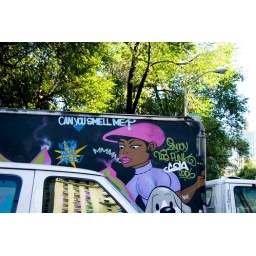
fantastically decorated truck in union square for the farmers' market